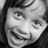
Emotion: happy